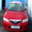
Label: automobile